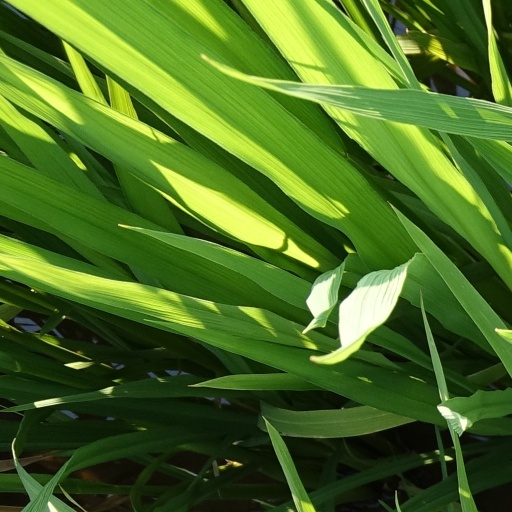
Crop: rice